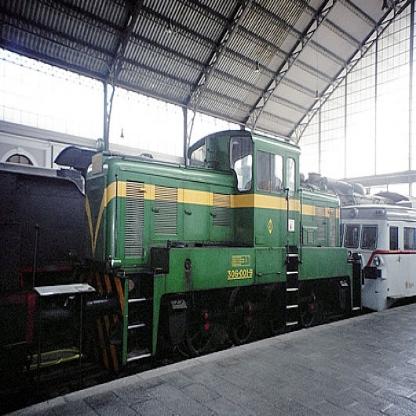
Scene: Indoor